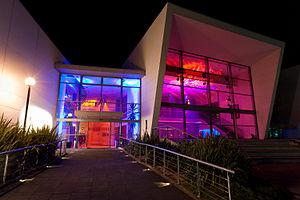
L’université de Waikato, est une université située à Hamilton, en Nouvelle-Zélande, avec un campus secondaire situé à Tauranga.